Italian immigration in Rio Grande do Sul

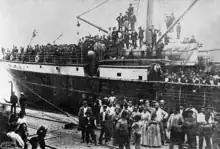
Ship with Italians at the port of Santos.

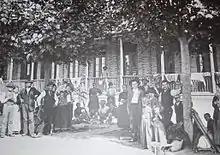
Immigrants in the central courtyard of the Hospedaria dos Imigrantes (Immigrants' Guest House) in São Paulo.

In 1867, in face of the poor results of the colonizing program, the government legislated again, restoring some of the initial advantages and creating others. Now the rural lot could be paid off in ten years, with a two-year grace period; travel within the country to the final destination would be paid for by the government; the settler would receive help for the construction of his first house and for their first crops, with seeds, basic equipment, and some materials, as well as a cash. Medical and religious care was also planned. The government desired to attract up to 350,000 German, Swiss, and English settlers, but this did not happen. By 1875 only 19,000 new settlers arrived in the state.